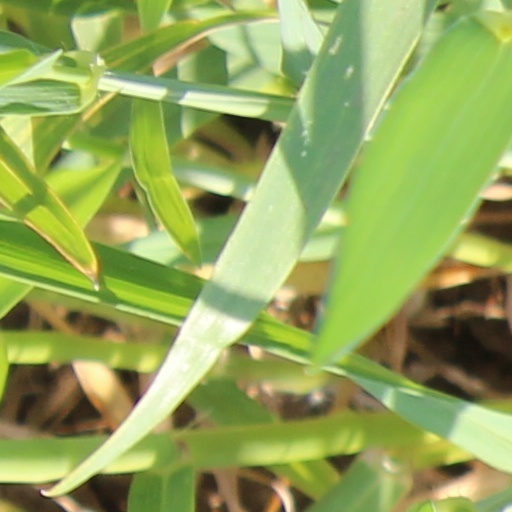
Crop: wheat